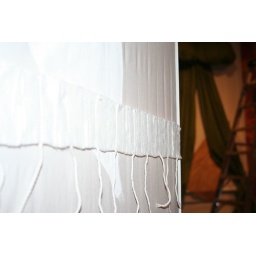
Detail of tampon chair rail in bed sheet hall way.